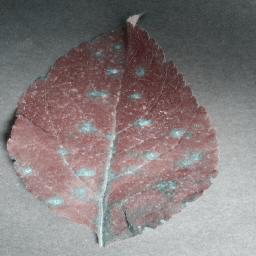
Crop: apple
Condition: cedar_rust